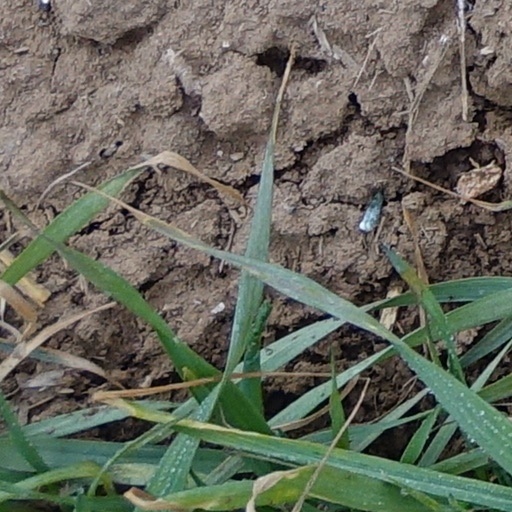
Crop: wheat